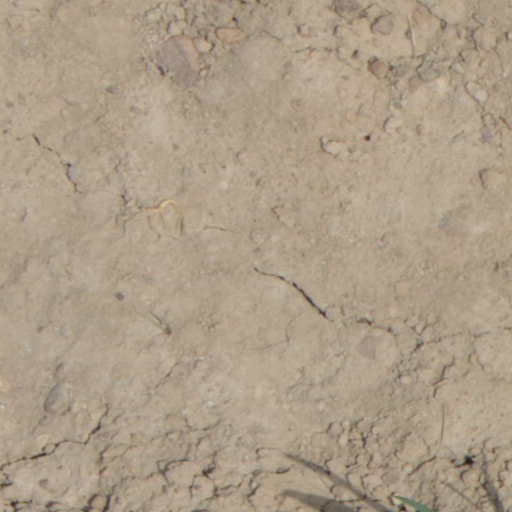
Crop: wheat